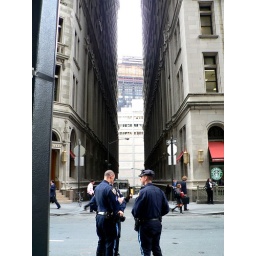
Along a street near ground zero in New York